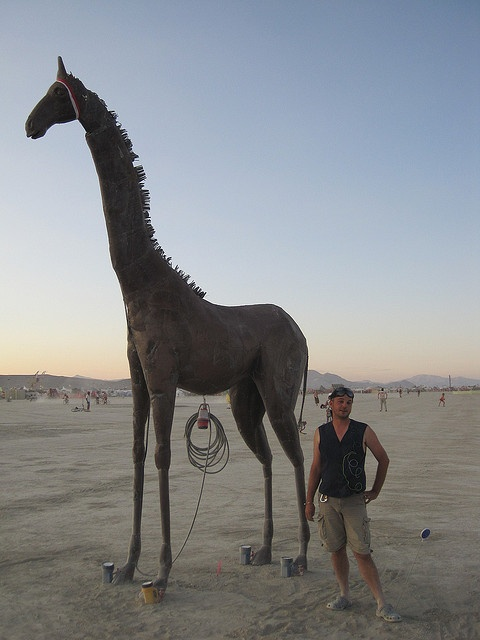
A person standing next to a tall giraffe.
A person is standing on a beach next to a giraffe.
A man is posing next to a fake giraffe.
A man and his fake giraffe standing in the desert.
A man standing next to a tall animal.